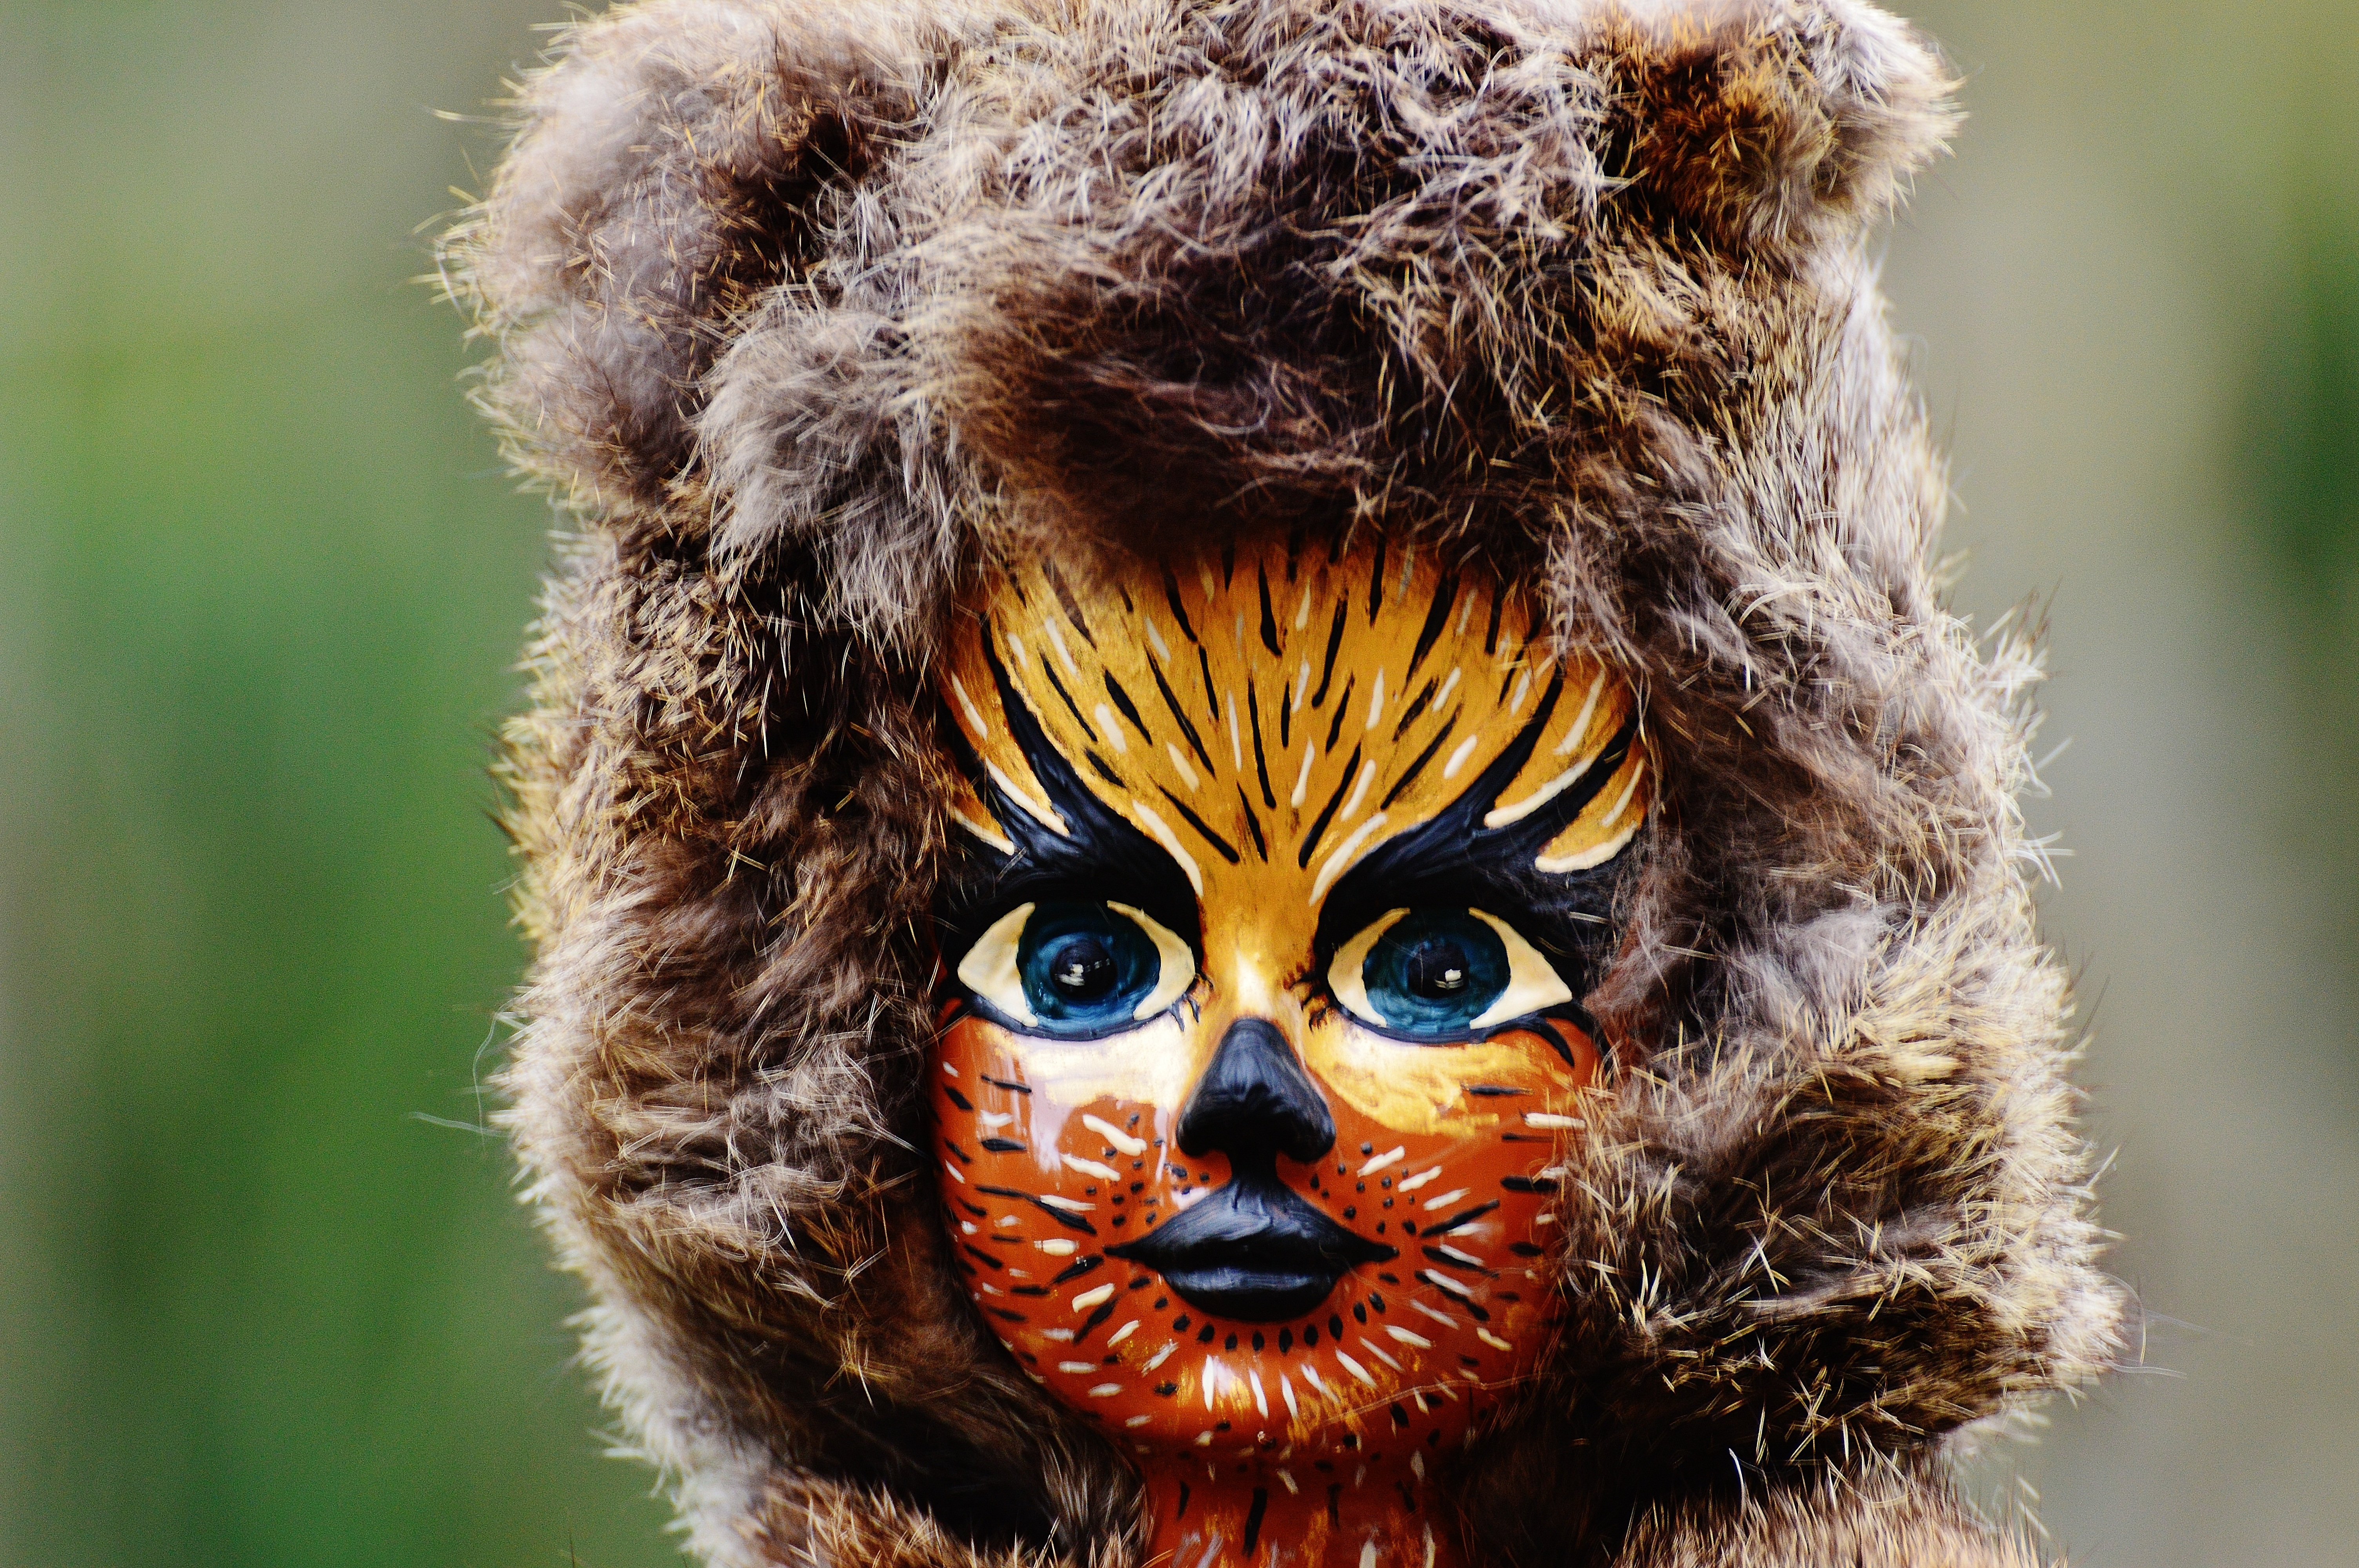
wildlife, fur, carnival, cat, color, mammal, fauna, painting, celebrate, close up, face, doll, whiskers, mask, fun, figure, tiger, funny, humor, custom, tradition, costume, masquerade, fasnet